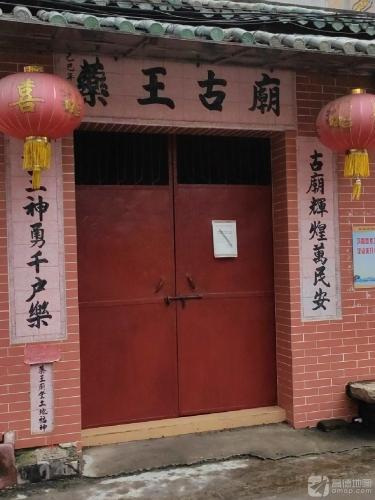
地标名称：药王古庙
所在城市：佛山市·顺德区